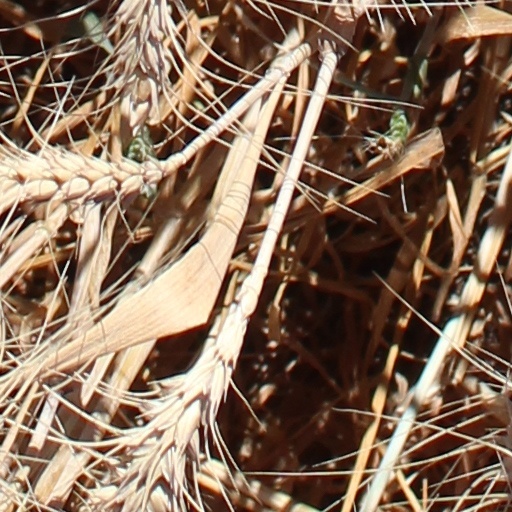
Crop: wheat